2023 Ecuadorian general election

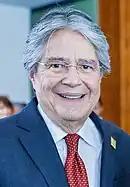
President Guillermo Lasso declined to run on 19 May 2023

A day after the dissolution of the National Assembly on 17 May 2023, former Vice President Otto Sonnenholzner announced his candidacy for the presidency, with his campaign being endorsed by Actuemos Alliance and the Democratic Left Party. That same day, former National Assembly member and journalist Fernando Villavicencio announced his campaign with the support of the Movimiento Construye Party. On 19 May, President Lasso announced in an interview with "The Washington Post" that he would not run in the 2023 election. Former Mayor of Guayaquil and 1992 and 1996 presidential candidate Jaime Nebot expressed interest in running under the Social Christian Party; however, the party declined to nominate a candidate and instead endorsed businessman Jan Topić's candidacy on 21 May.